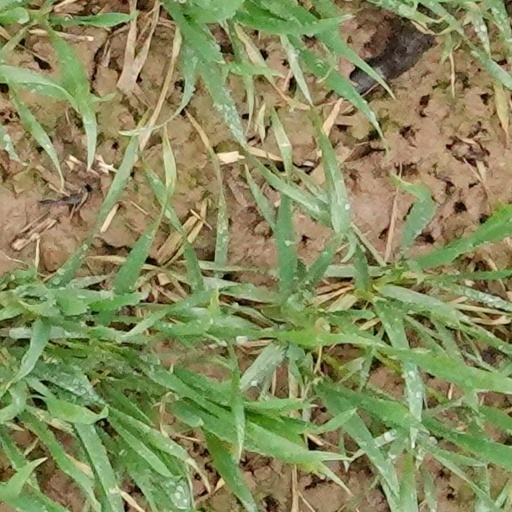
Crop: wheat